Danny Wuerffel

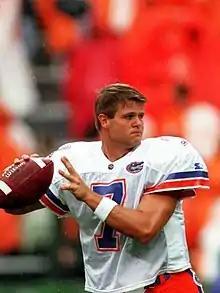
Wuerffel playing for the Florida Gators, October 1996

Wuerffel had split playing time with fellow quarterback Terry Dean for much of the 1993 and 1994 seasons. With Dean graduated, Wuerffel was the clear starter coming into the 1995 season, and he made the most of his opportunity. The Gators went through the regular season undefeated, and Wuerffel set several Southeastern Conference (SEC) and NCAA records for passing, including the SEC season record for touchdown passes and the NCAA record for passing efficiency . Highlights included a September win over rival Tennessee in which Florida rallied from a 30–14 deficit to win 62–37 behind Wuerffel's SEC record 6 touchdown passes. "Sports Illustrated" had sent a team of reporters to cover the top-10 matchup and had planned to put Tennessee quarterback Peyton Manning on the cover. However, after the Gators' win, they decided to put Wuerffel on the cover instead, bringing him his first major national attention.